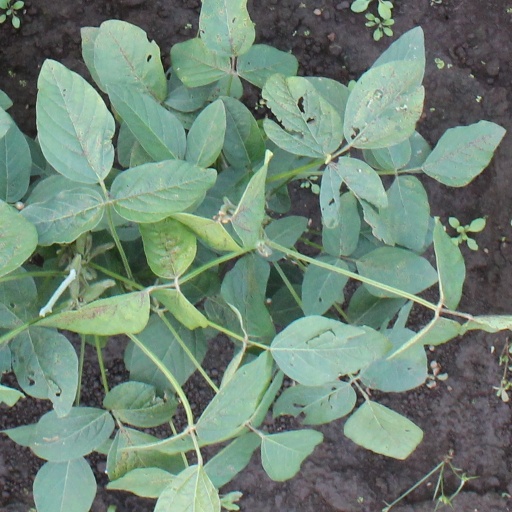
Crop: soybean